Transportation in Oregon

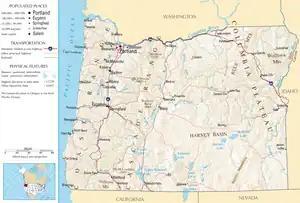
Map of Oregon showing major roads and cities

From 1951-2023, Oregon did not allow citizens to pump their own gas, but the ban was lifted in 2023 statewide.